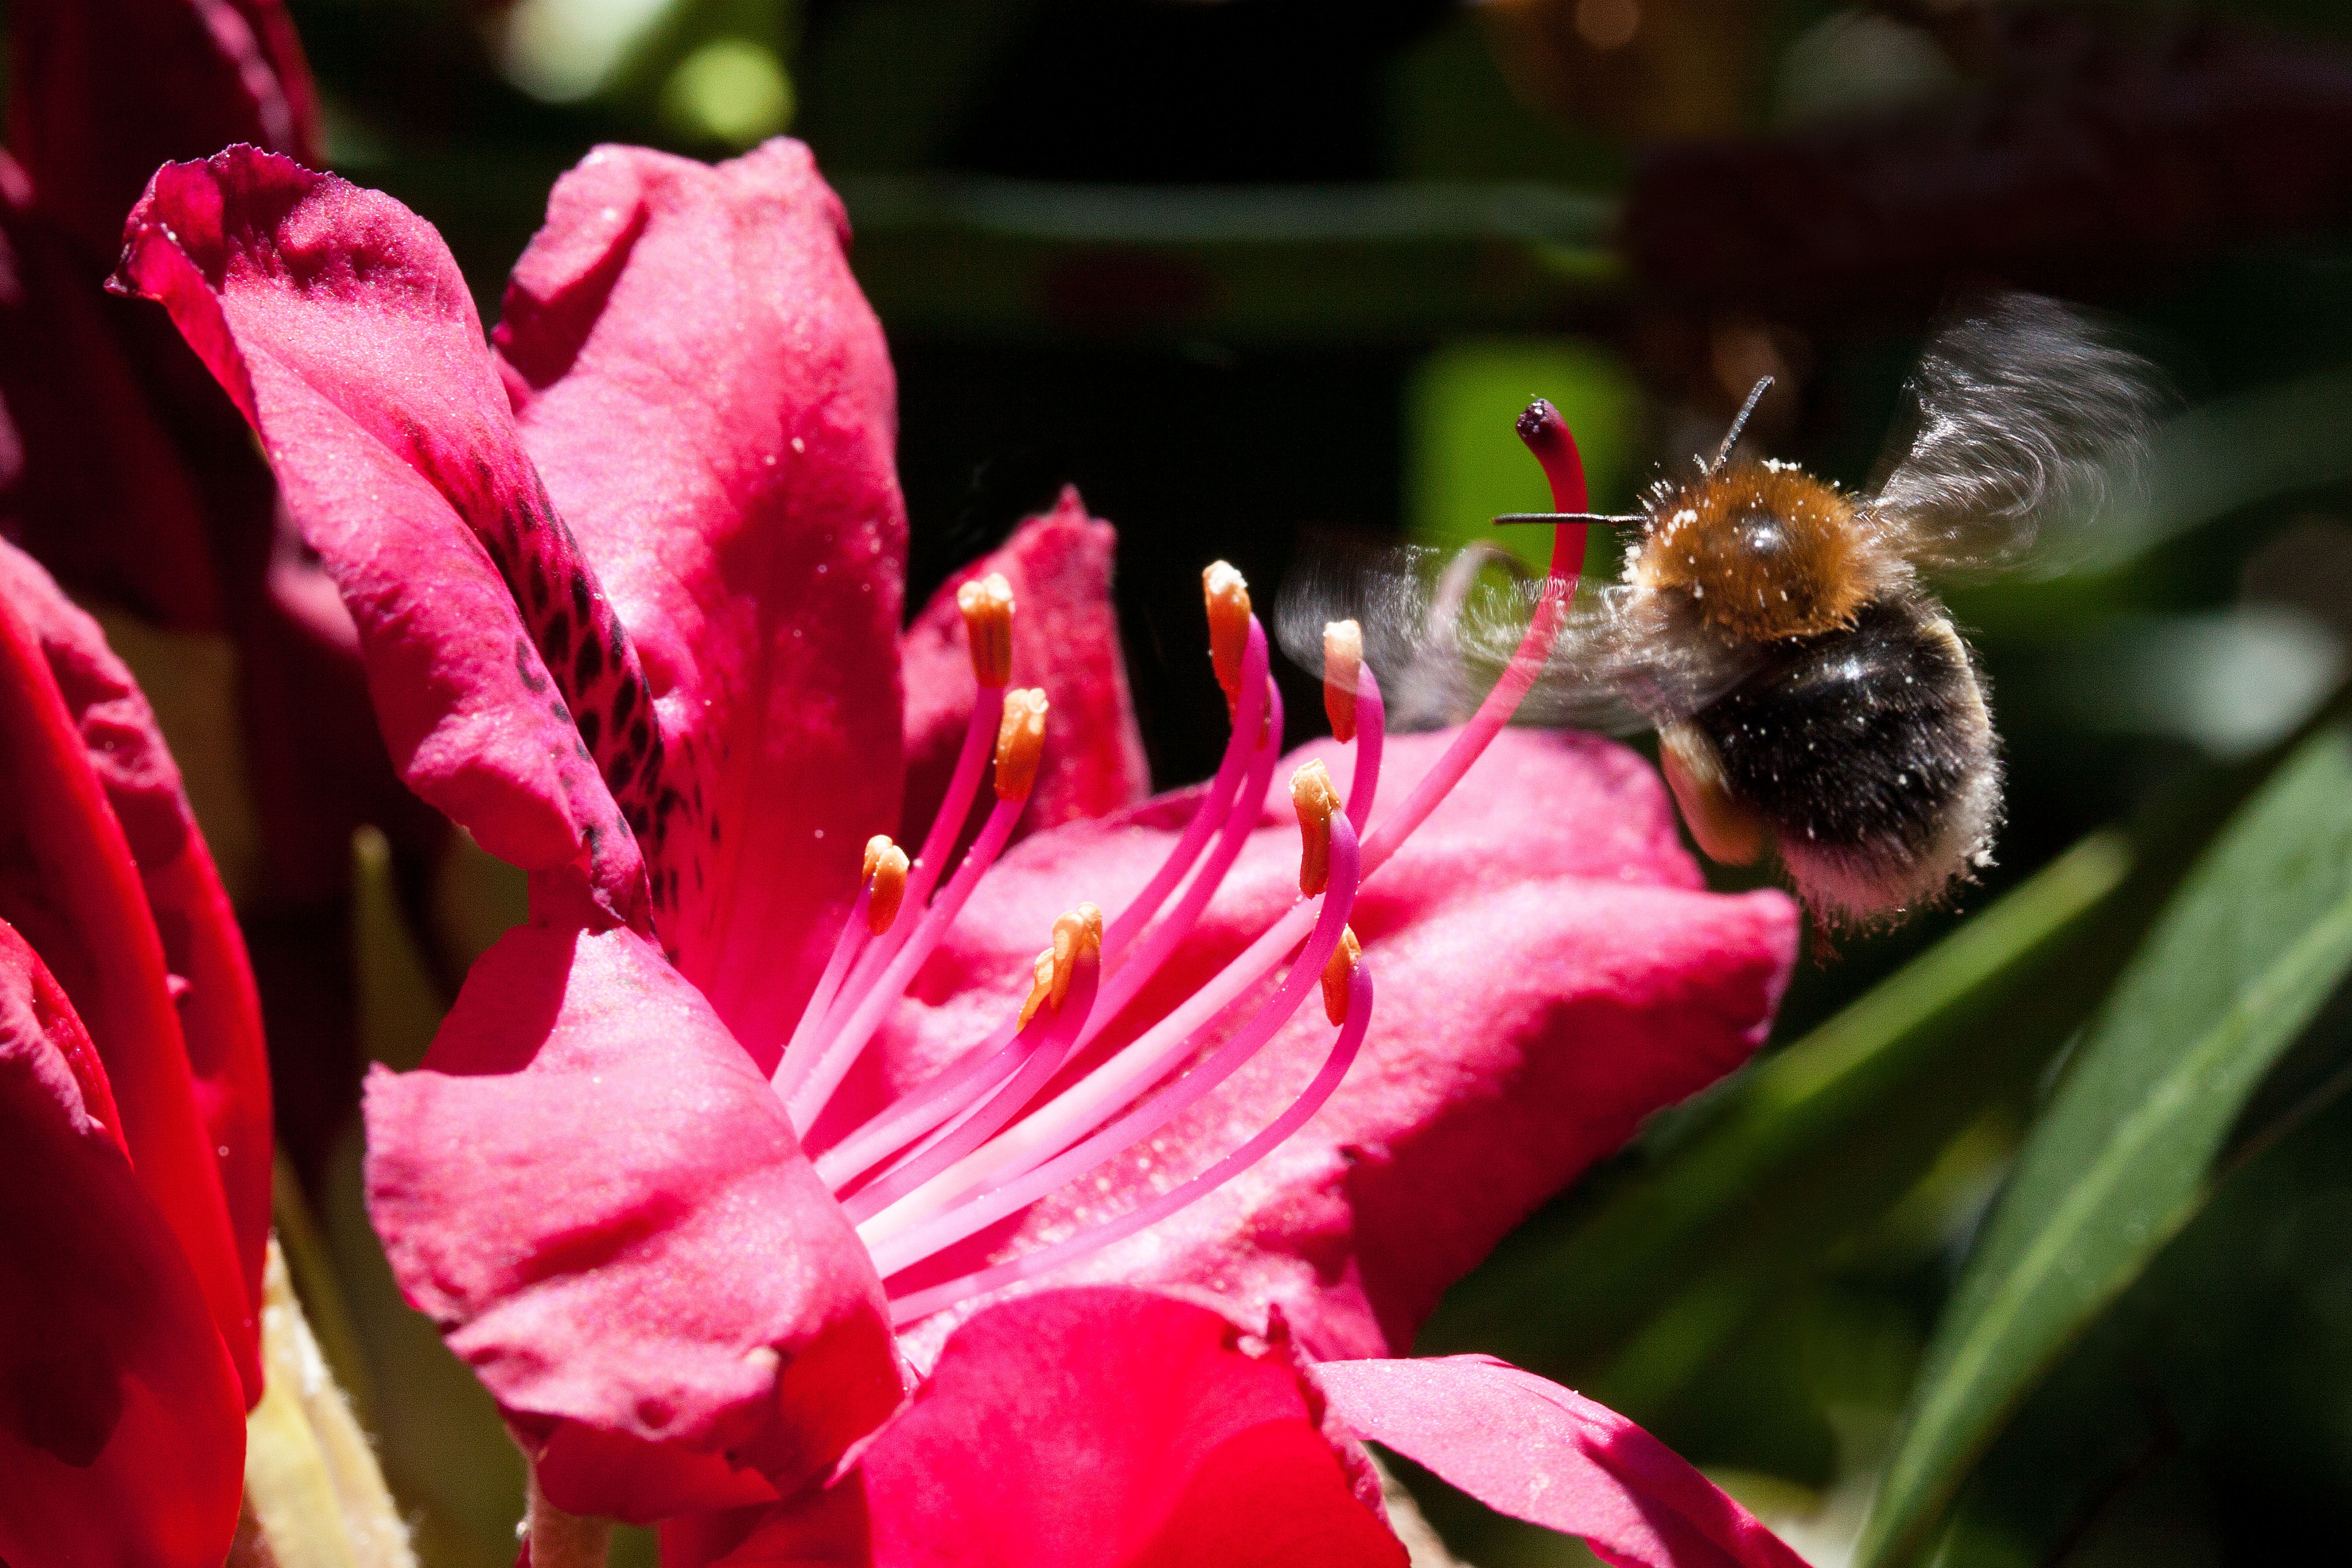
nature, blossom, plant, photography, flower, purple, petal, bloom, red, insect, botany, flora, fauna, single flower, invertebrate, close up, shrub, bee, rhododendron, hummel, nectar, macro photography, ericaceae, flowering plant, genus, pollinator, family of ericaceae, land plant, membrane winged insect, flight of the bumblebee